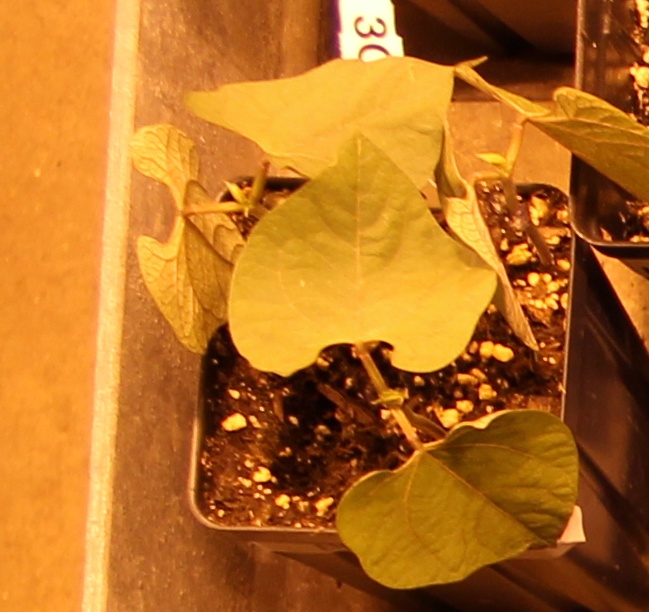
Label: Blackbean